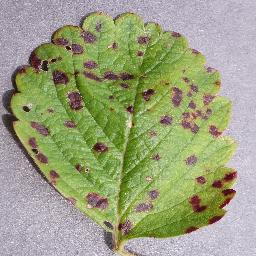
Label: Strawberry___Leaf_scorch